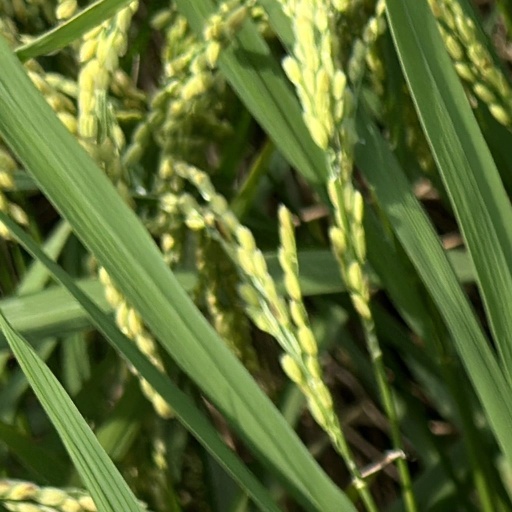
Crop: rice